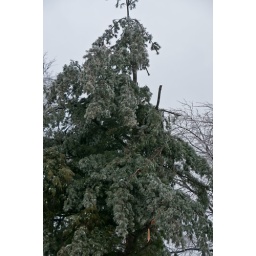
The remains of the pine tree in our backyard